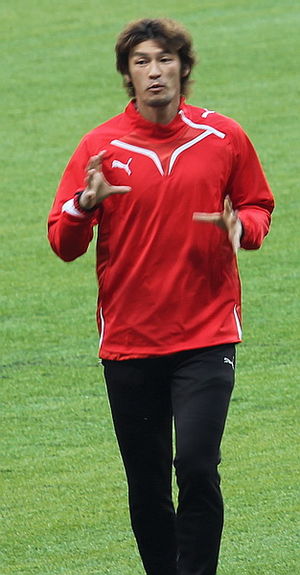
Seiichiro Maki
Seiichiro Maki er en japansk fodboldspiller.